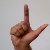
The image shows a hand gesture representing the letter 'L' in Indian Sign Language.